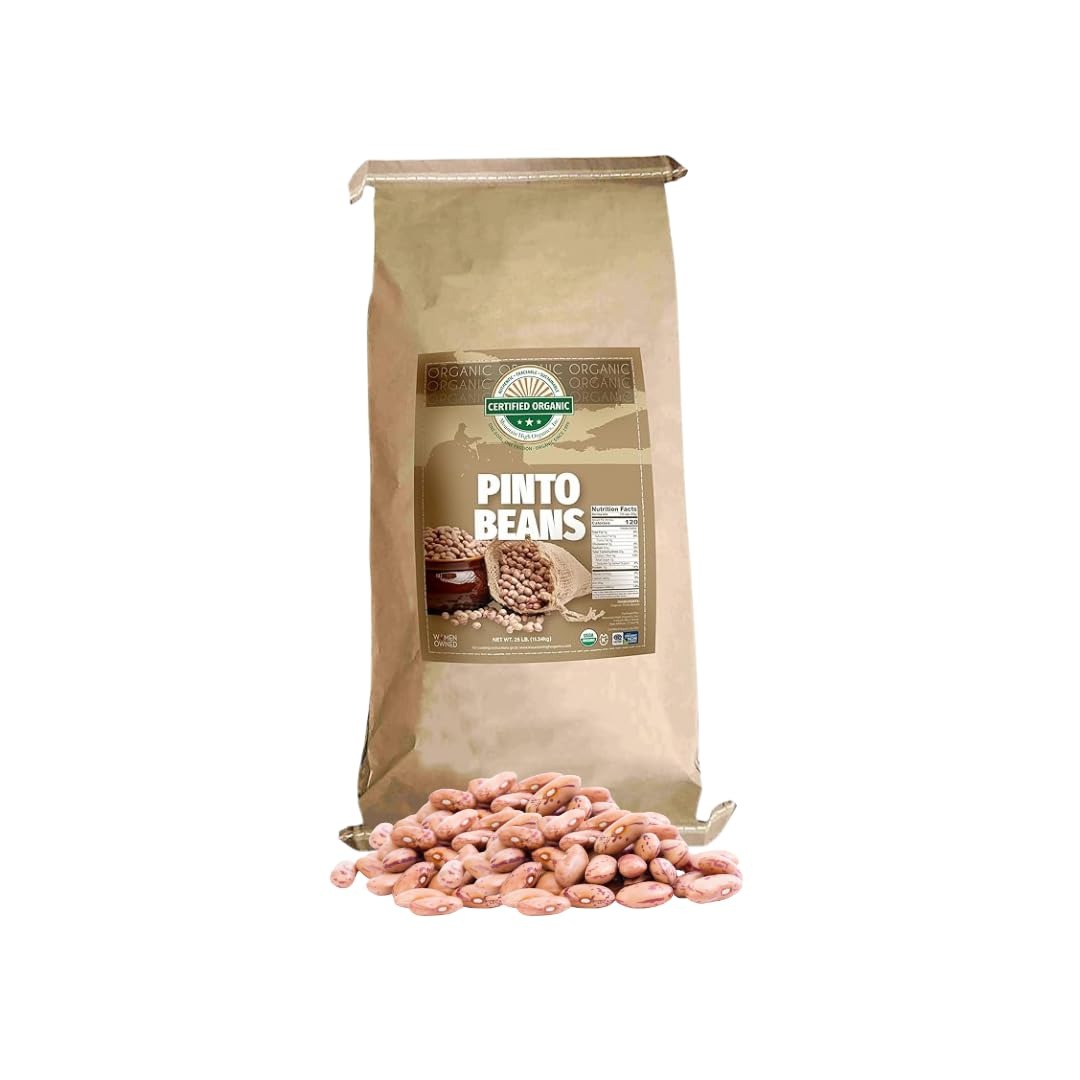
Item Name: Mountain High Organics Pinto Beans 25 Pound Bag Org, 25 Lb,25 lb (Pack of 1)
Bullet Point 1: Certified Organic beans are not grown or processed with any chemical and are GMO free.
Bullet Point 2: Edible beans are great source of protein, fiber and iron which are vital nutrients that play a substantial role in maintaining and repairing the body.
Bullet Point 3: Beans are low in fat content and gluten free
Bullet Point 4: Beans contain many vital minerals and antioxidants.
Bullet Point 5: Certified Organic beans are not grown or processed with any chemical and are GMO free.
Value: 400.0
Unit: Ounce

Price: 93.825